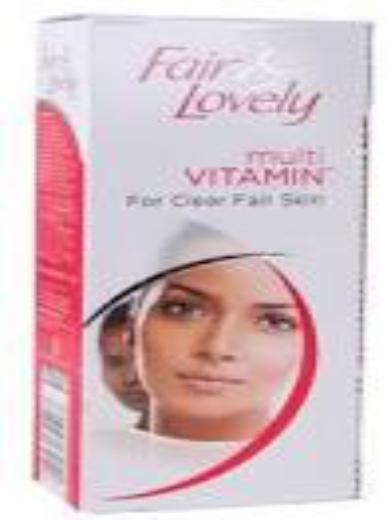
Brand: Fair and Lovely
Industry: Necessities